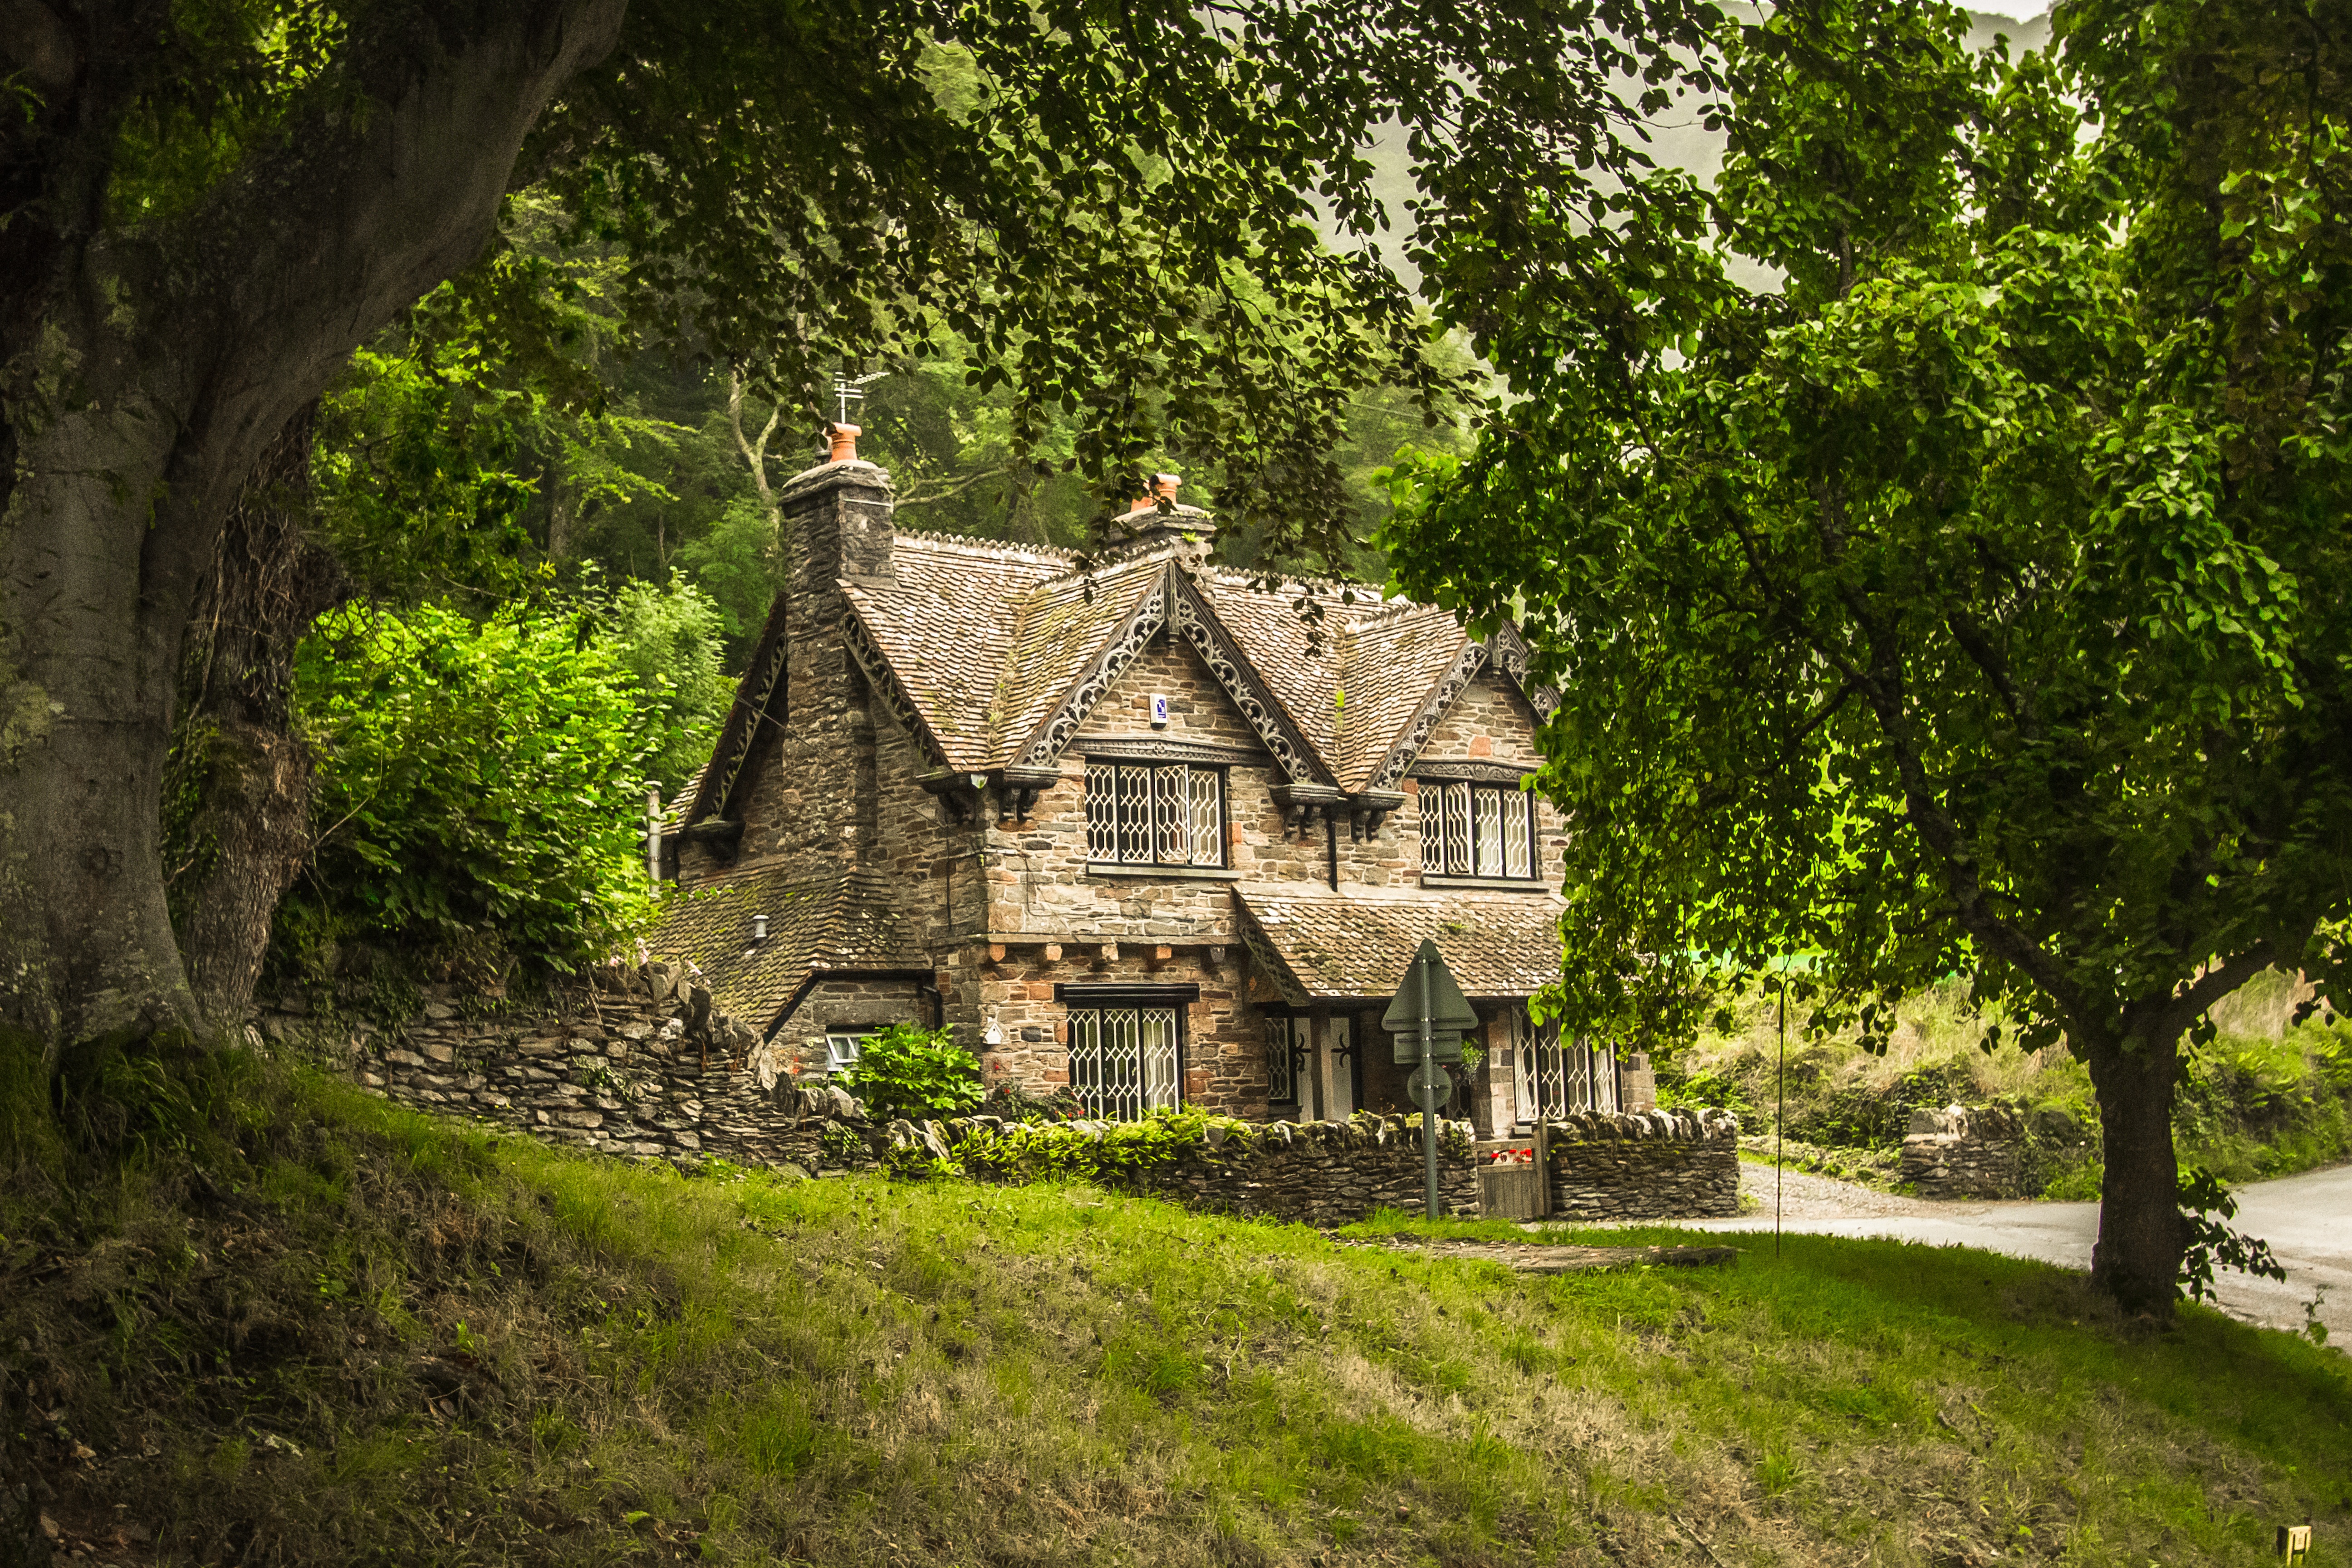
tree, forest, house, building, chateau, village, cottage, chapel, ruins, monastery, estate, rural area, lonely house